Hard Rock Hotel and Casino (Las Vegas)

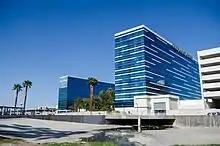
The Paradise Tower (left) and HRH Tower

The Paradise Tower, located on the north portion of the property, opened ahead of schedule in July 2009. Despite the recession, the hotel was performing well because of the new Joint and convention space, and the additional rooms were considered a necessity. The tower opened with 479 rooms, while 10 suites and a penthouse would be finished the following month.